A New Beginning (speech)

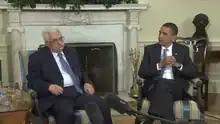
President Obama talking with Mahmoud Abbas at the White House on 28 May 2009.

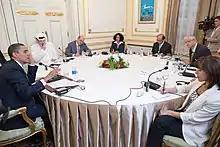

At the White House in May 2009, Obama told deputy national security advisor Ben Rhodes, and National Security Council spokesperson Denis McDonough that he intended to deliver a speech to the Muslim world from Egypt's capital Cairo. Obama believed the tensions between Muslim world and the West were rooted in colonialism. He also reportedly said that he knew from personal experience that the West and the Islam are not separate worlds because they share things such as love of God and family. Obama reportedly expressed his desire to include Islam's contributions and gender equality in the speech.